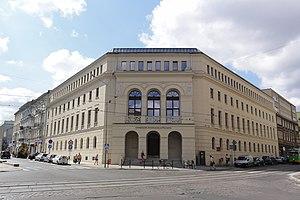
L'université des arts de Poznań, est un établissement public d'enseignement supérieur et de recherche polonais. De 1996 à 2010 son nom était Académie des beaux-arts de Poznań.